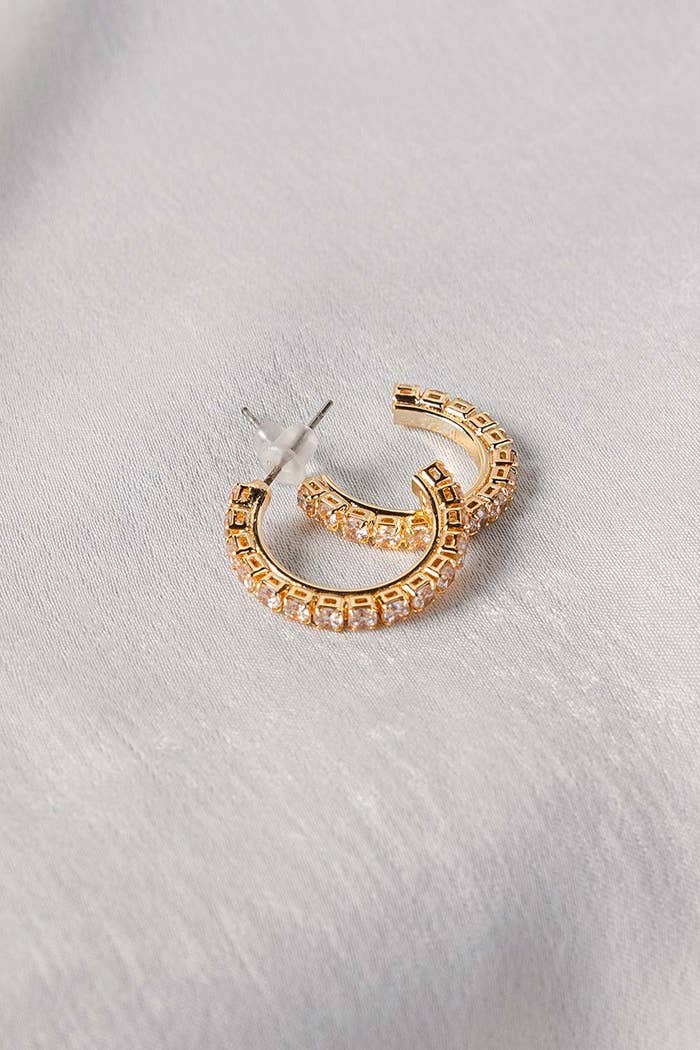
gold small hoop earring